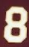
Number: 8